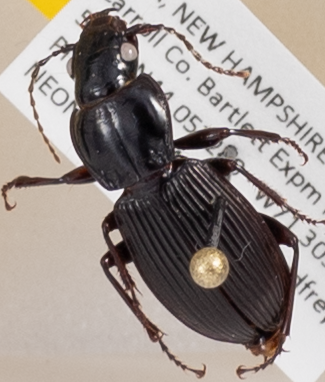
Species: Pterostichus coracinus
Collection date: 2019-07-24
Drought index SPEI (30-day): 0.54
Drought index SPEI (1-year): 1.13
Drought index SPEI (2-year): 0.8